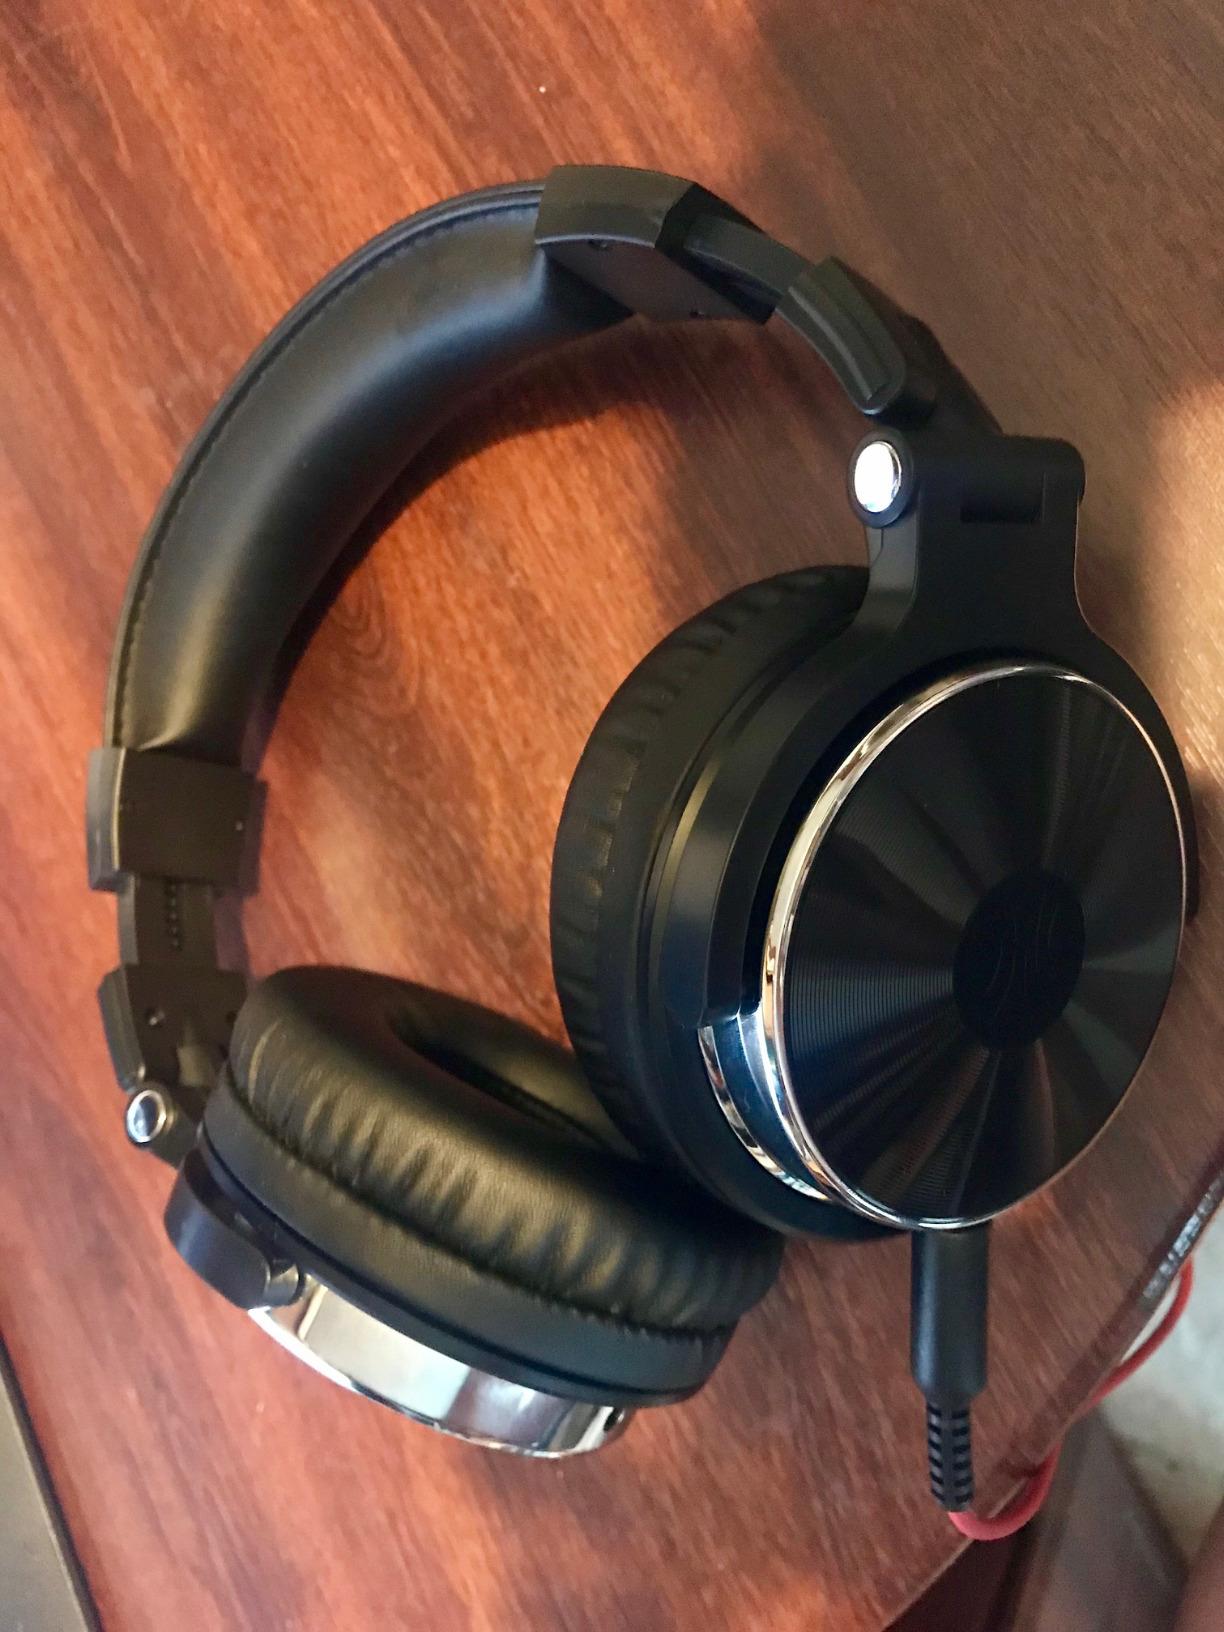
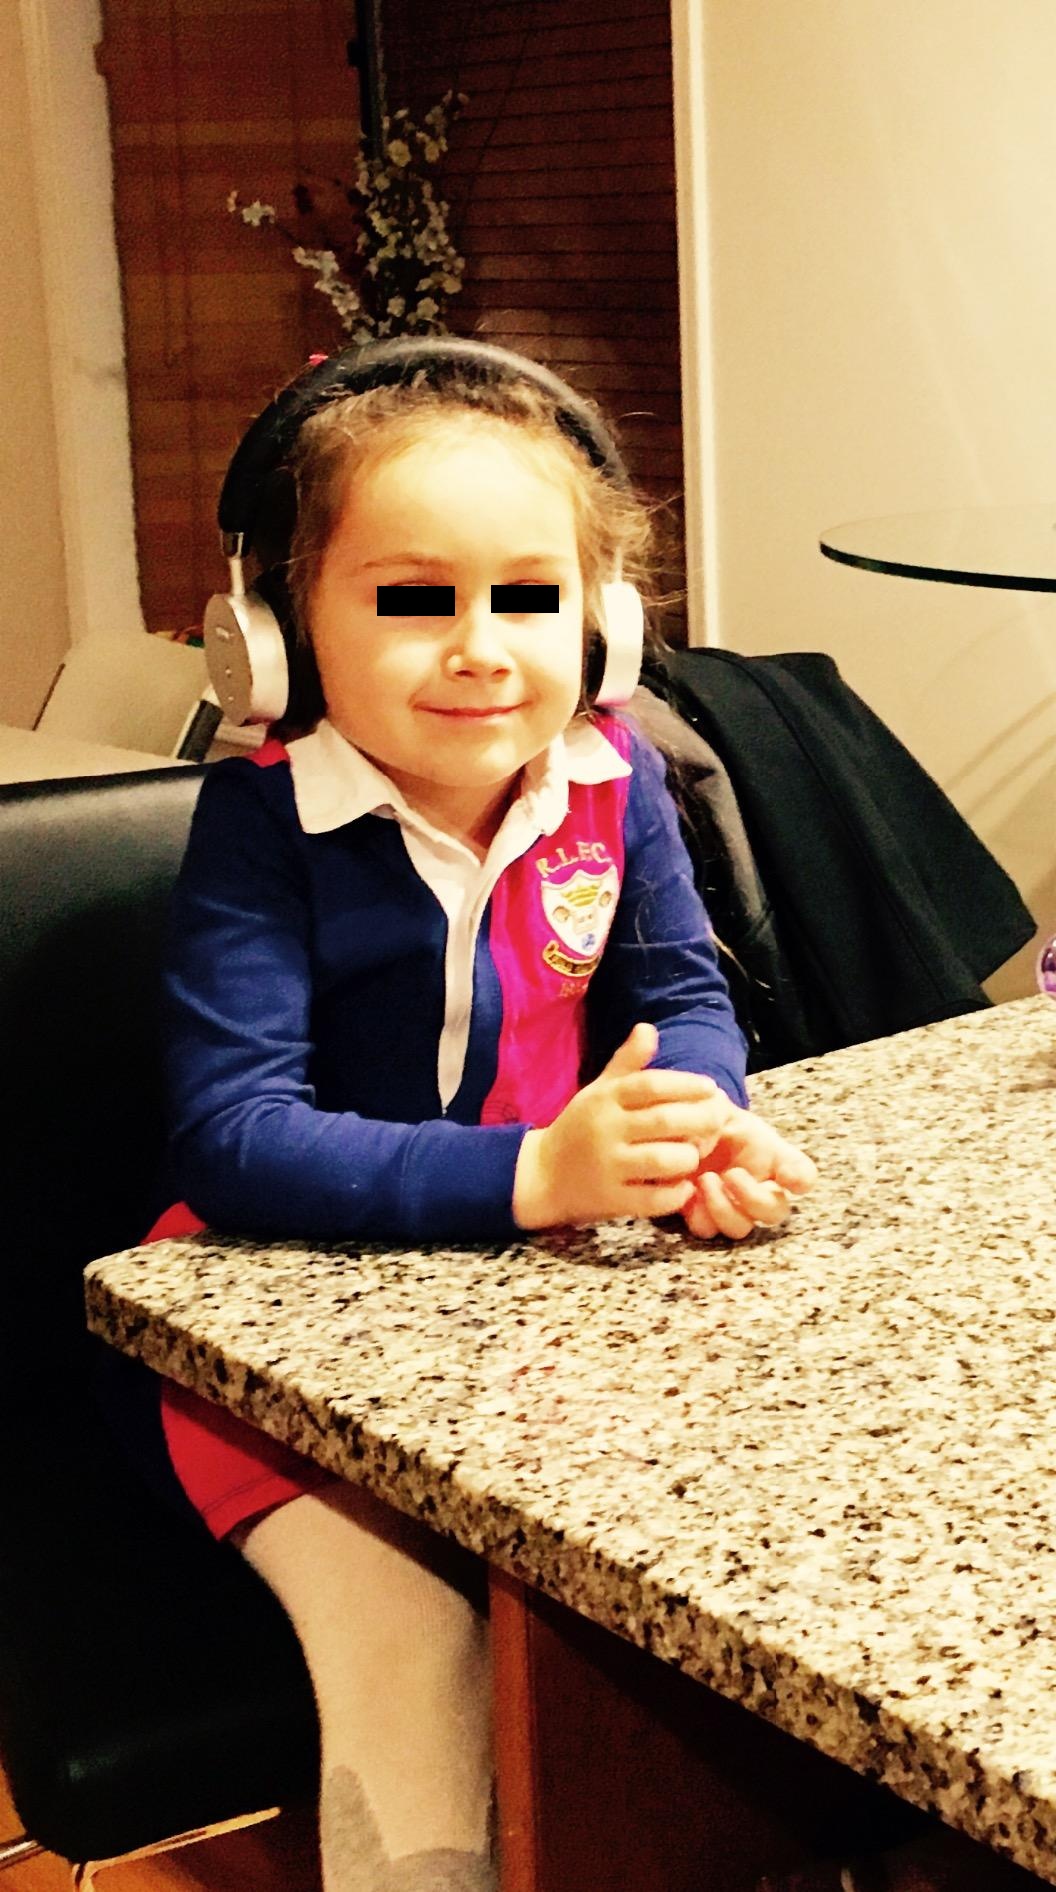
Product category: headphones
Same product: no